Swing (seat)

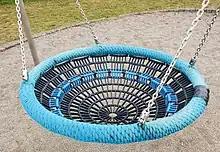
Nest swing

Nest swings (sometimes referred to as Giggle Baskets) resemble bird nests in shape and are able to carry multiple people. One or two people propel it by standing on the sides, grabbing the shackles that mount the basket to its typically wooden stand, and tilting it sideways. They are typically installed on playgrounds.